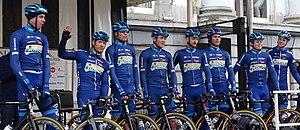
Reportage réalisé le mercredi 18 mars à l'occasion du départ de la Nokere Koerse 2015 à Deinze, Belgique.
La saison 2015 de l'équipe cycliste Joker est la neuvième de cette équipe.